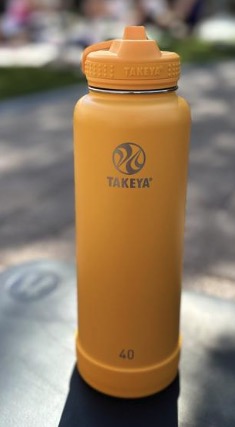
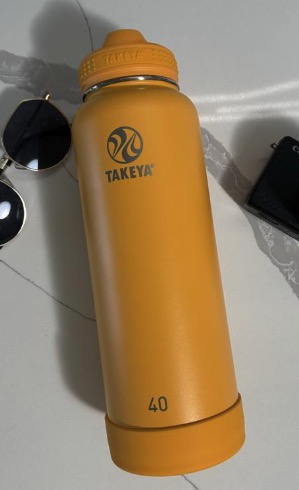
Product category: misc
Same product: yes